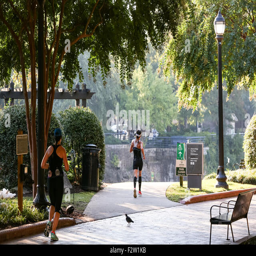
runners along tourist attraction and bike path